Alvin Karpis

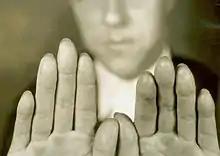
Karpis had his fingerprints removed in 1934

Karpis was released on parole in 1969 and deported to Canada, although he initially had difficulty obtaining Canadian passport credentials, having had his fingerprints removed by underworld physician Joseph Moran in 1934. He settled in Montreal.